Langley Steinert

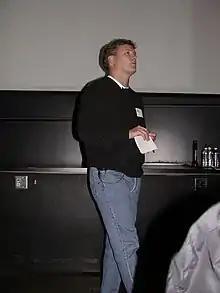
Steinert at Harvard University, 2005

Langley Steinert (born 1963) is an American entrepreneur and business executive. He is most notable for being a founder of CarGurus and being a co-founder Tripadvisor along with Stephen Kaufer.